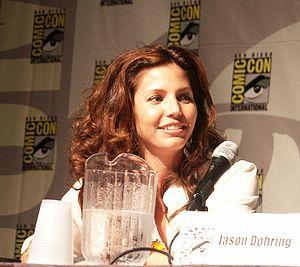
Veronica Mars est une série télévisée américaine en 72 épisodes de 42–54 minutes, créée par Rob Thomas, dont les trois premières saisons ont été diffusées entre le 22 septembre 2004 et le 22 mai 2007 sur UPN puis sur The CW, avant de se conclure par une quatrième saison diffusée intégralement le 19 juillet 2019 sur le service Hulu. Au Canada, la première saison a été diffusée à partir du 30 mai 2005 sur le réseau CTV, la seconde saison à partir du 18 juillet 2006 sur SunTV puis la série a été diffusée intégralement sur le service CraveTV le 19 juillet 2019.
Cordelia Chase est un personnage fictif créé par Joss Whedon pour les séries télévisées Buffy contre les vampires et Angel, interprété par l'actrice Charisma Carpenter et doublé en version française par Malvina Germain. Il s'agit d'un des personnages principaux des trois premières saisons de Buffy ainsi que des quatre premières saisons d’Angel. La dernière apparition du personnage à la télévision date du centième épisode d’Angel, Le Retour de Cordelia. Cordelia apparaît aussi dans les romans et comics dérivés.